Bengt Anderberg

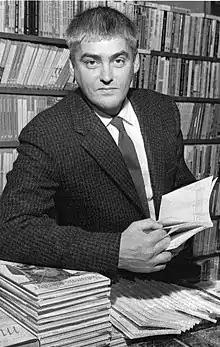

Bengt Anderberg (17 April 1920 – 24 September 2008) was a Swedish poet, novelist, editor and playwright.